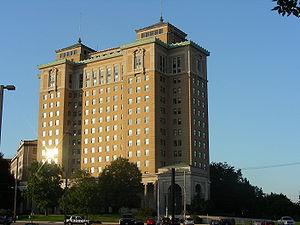
John Harvey Kellogg, né le 26 février 1852 à Tyrone dans le Michigan et mort le 14 décembre 1943 à Battle Creek dans le Michigan, était médecin et chirurgien américain adventiste. Il dirigea le sanitarium de Battle Creek pendant une soixantaine d'années, préconisant les principes de santé de l'Église adventiste du septième jour dont il était membre.